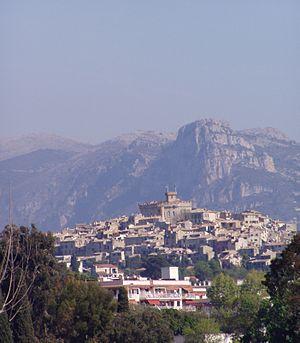
Le baou de Saint-Jeannet est une montagne, un baou de 802 mètres d'altitude située dans les Préalpes de Grasse, sur le territoire de la commune de Saint-Jeannet dans le département des Alpes-Maritimes. C'est un lieu réputé pour l'escalade et la randonnée.